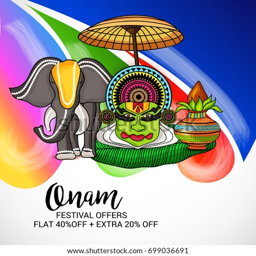
vector illustration of a banner for celebration .